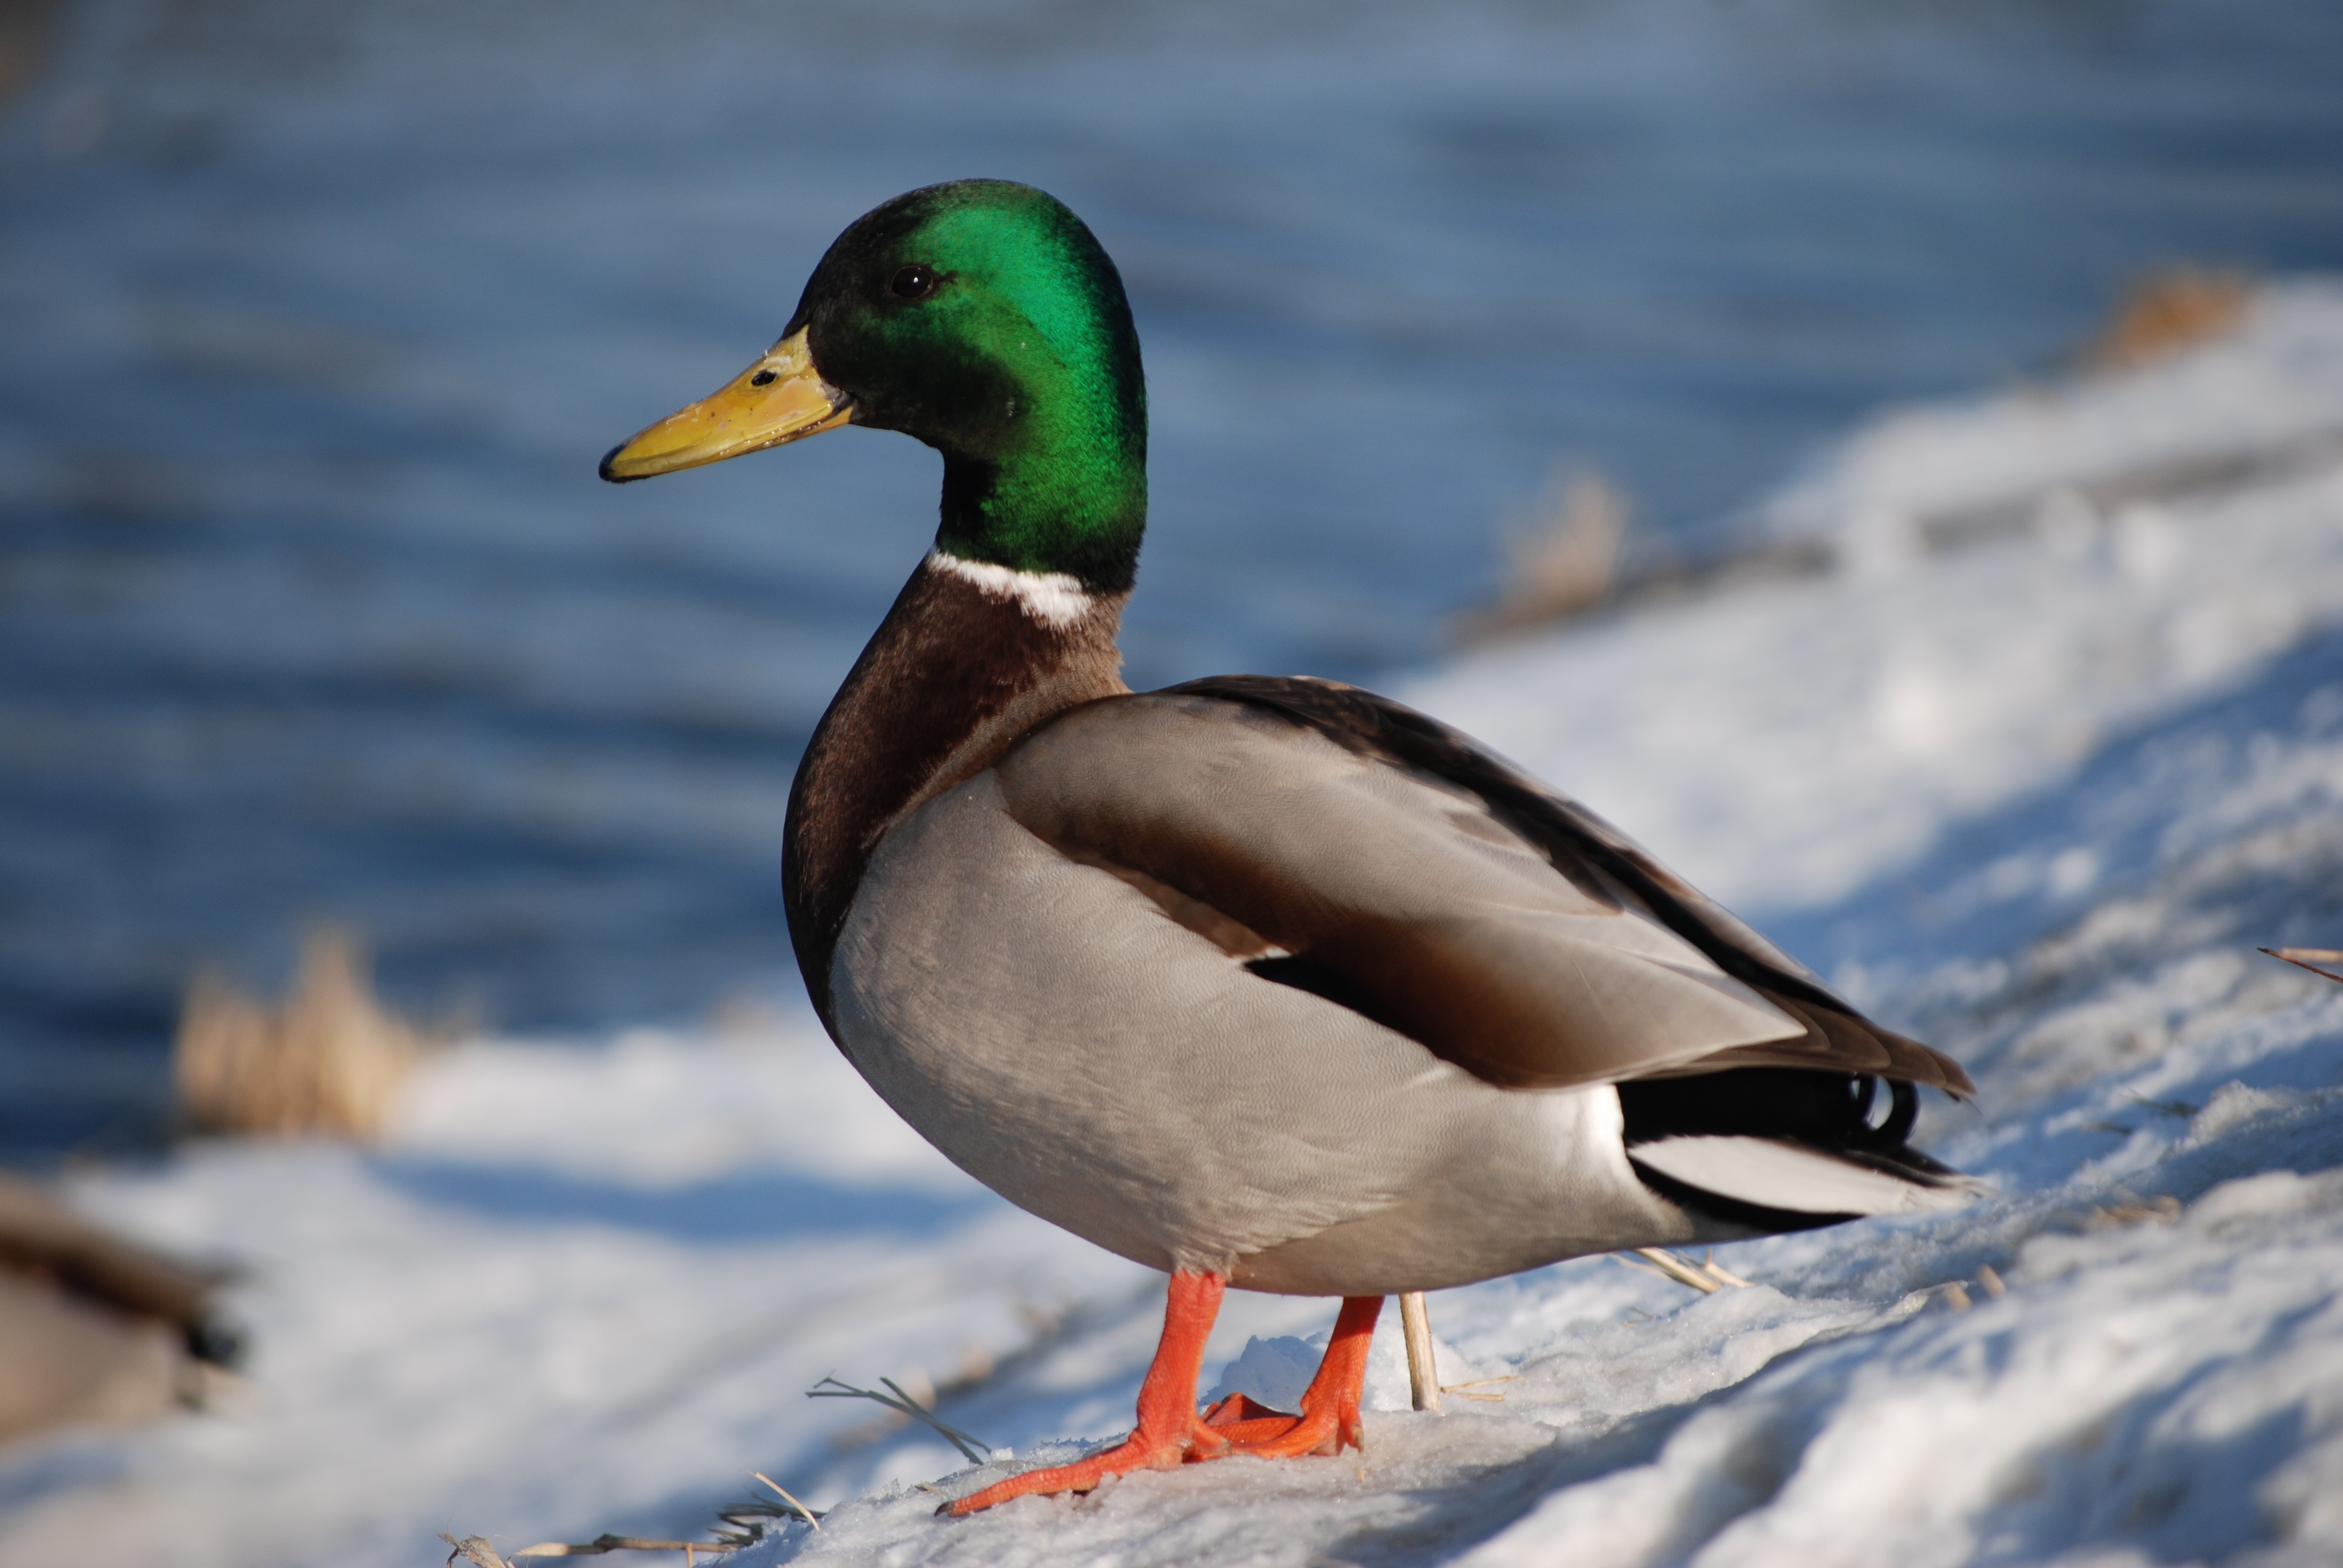
water, winter, bird, animal, wildlife, wild, beak, fauna, duck, animals, vertebrate, ducks, waterfowl, water bird, mallard, canard, wild birds, crossword, bird duck, kaczor, ducks geese and swans, seaduck